Þorramatur

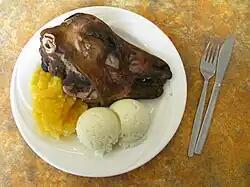
Svið: boiled sheep's head, served here with mashed potatoes and mashed turnips

Þorramatur (transliterated as thorramatur) is a selection of traditional Icelandic food, consisting mainly of meat and fish products cured in a traditional manner, cut into slices or pieces and served with rúgbrauð (dense and dark rye bread), butter and brennivín (an Icelandic akvavit). Þorramatur is consumed during the Nordic month of "Þorri" (Thorri), in January and February, particularly at the mid-winter feast of Þorrablót (Thorrablot) as a tribute to old culture. Being thus connected with the tradition of Þorrablót festivals, Þorramatur is most often served as a buffet.